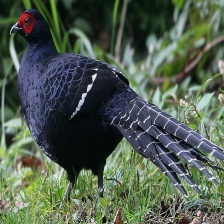
Species: MIKADO  PHEASANT
Scientific name: SYRMATICUS MIKADO